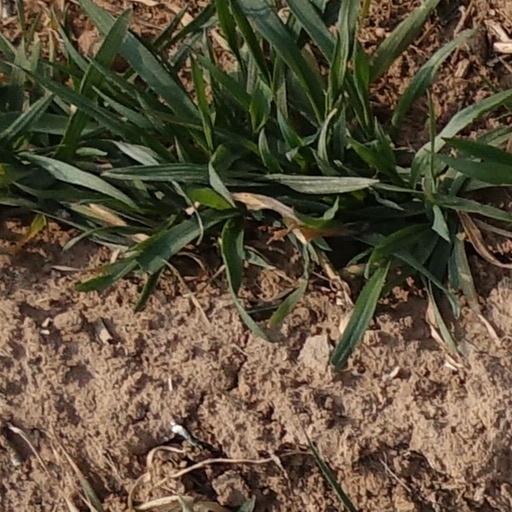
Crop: wheat